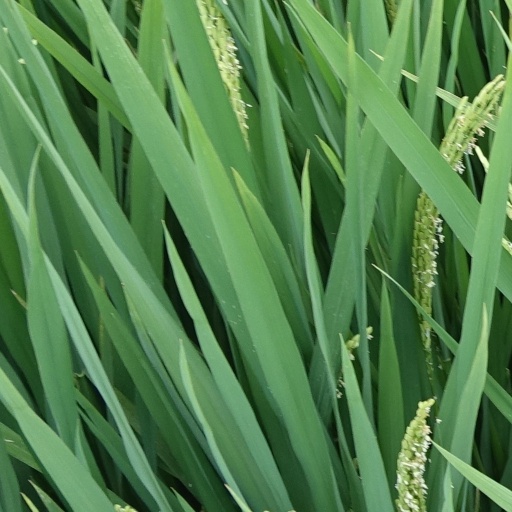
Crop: rice